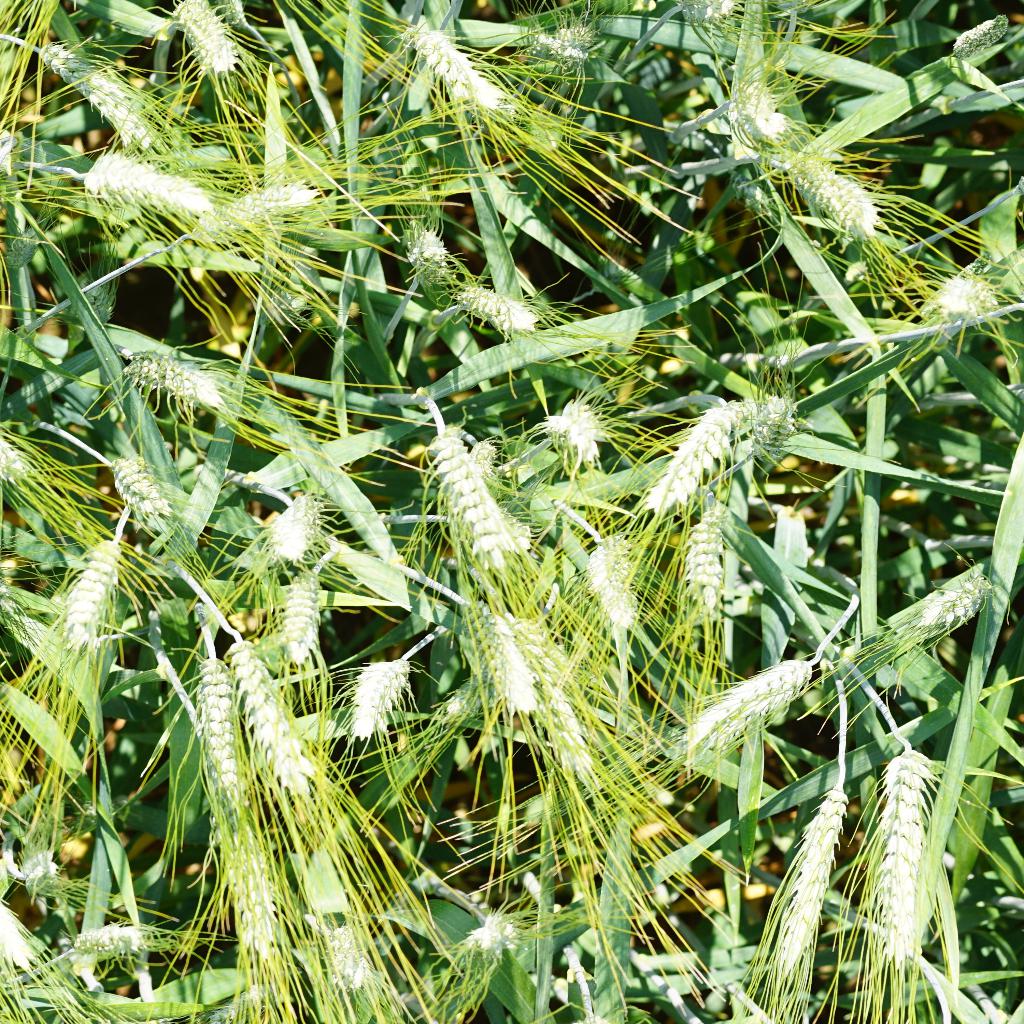
Country: France
Location: Gréoux
Wheat development stage: Filling